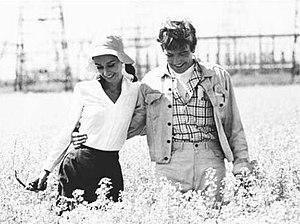
Voyage à deux est un film américano-britannique réalisé par Stanley Donen, sorti en 1967.